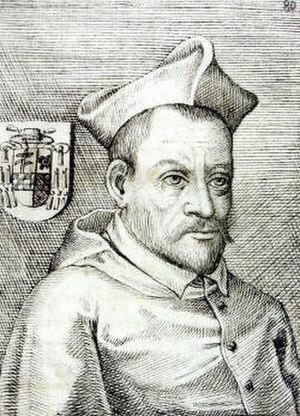
Agostino Spinola est un cardinal italien du XVIᵉ siècle.